Marcus Simaika

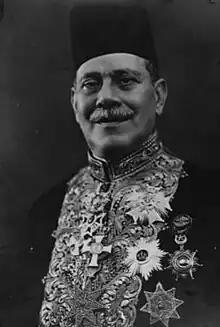
Marcus Simaika Pasha

Marcus Simaika (1864–1944) was an Egyptian leader, politician, and founder of the Coptic Museum in Cairo.